Greeley House (Chappaqua, New York)

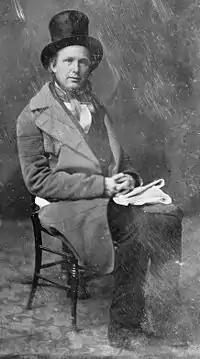
A black and white photograph, slightly damaged, showing a seated man wearing an overcoat and top hat

A white wooden picket fence with a gate sets off the house from the sidewalk. The building itself is a two-story five-by-three-bay timber frame structure on a brick foundation sided in clapboard and topped by a shingled gabled roof pierced by two brick chimneys. A two-story flat-roofed extension projects from the south (rear) facade.